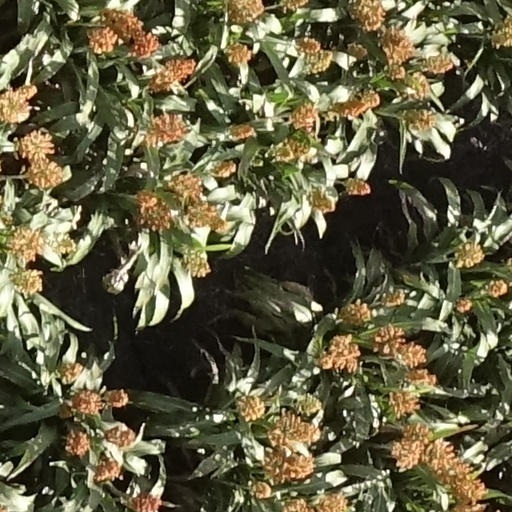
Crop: sorghum